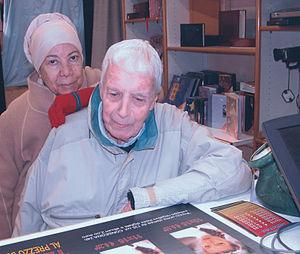
Jacqueline Nesti Joseph est une peintre haïtienne. Pendant une carrière de plus de 50 ans, Jacqueline a eu des expositions incluant dans le monde entier le musée Guggenheim de New York.